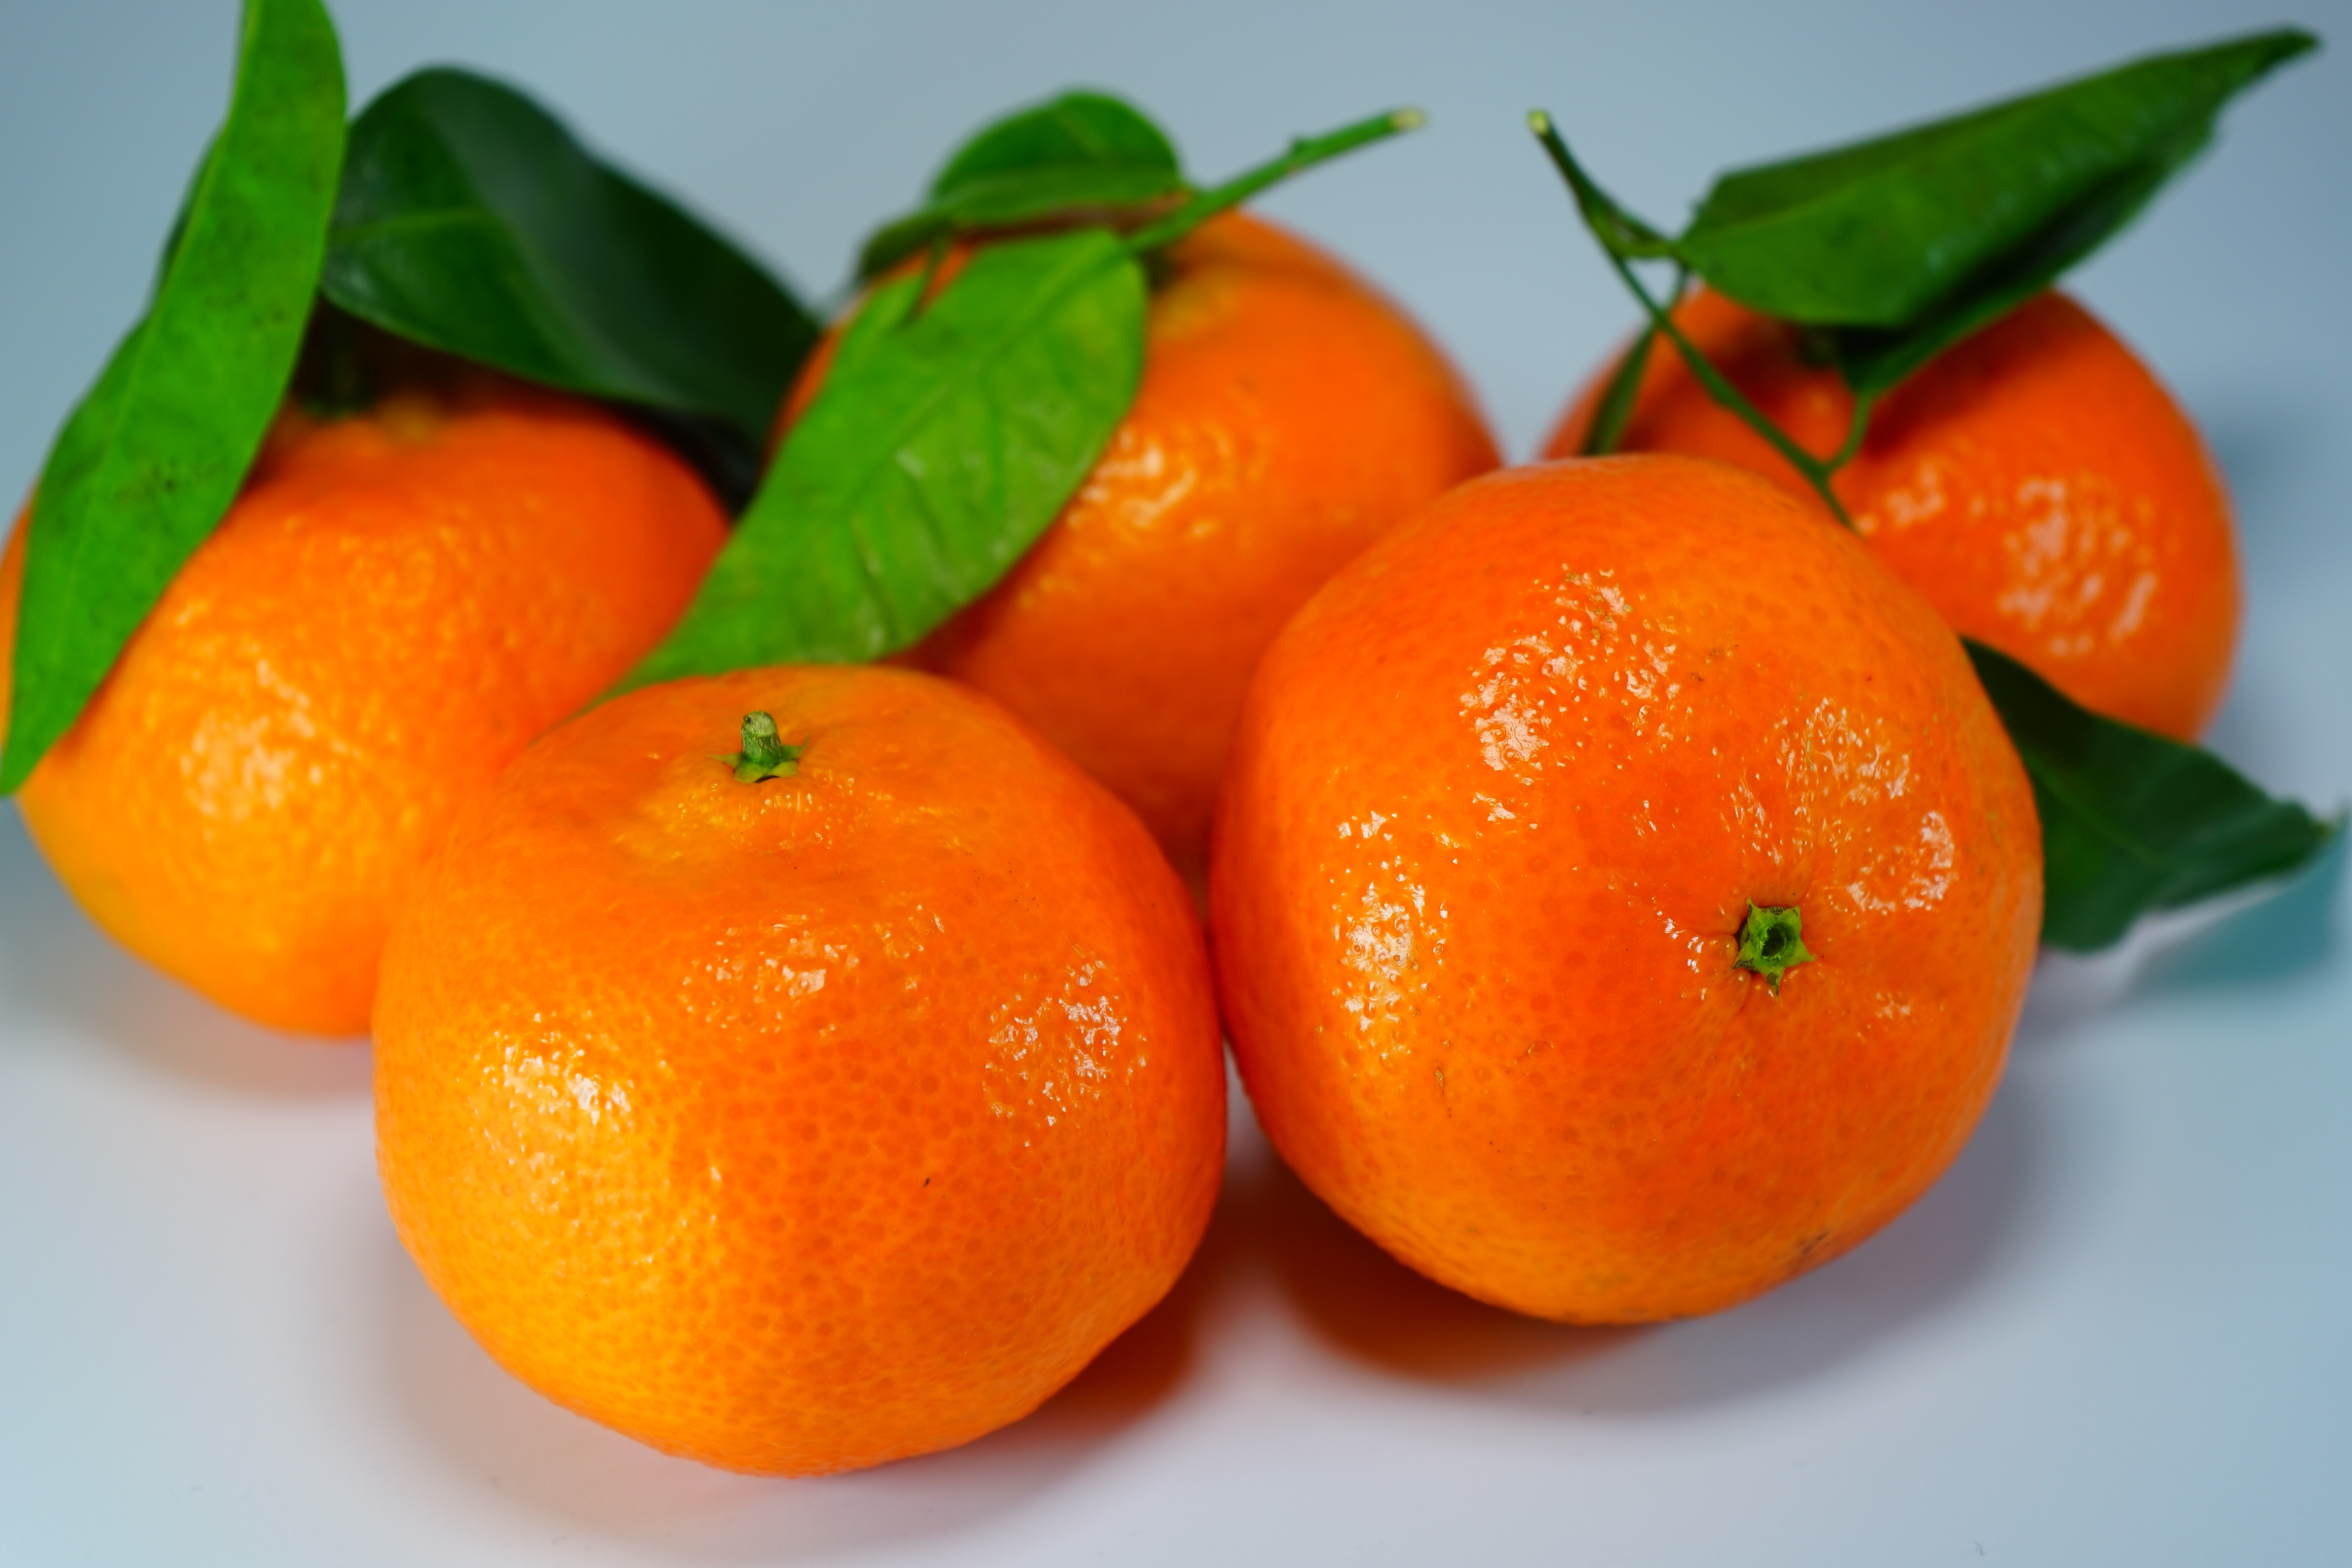
plant, fruit, orange, food, produce, healthy, delicious, leaves, nutrition, fruits, tangerine, kumquat, clementine, vegetarian food, vitamins, oranges, citrus, flowering plant, tangerines, fruity, clementines, citrus fruit, bitter orange, mandarin orange, land plant, sweet lemon, meyer lemon, tangelo, valencia orange